Wierden

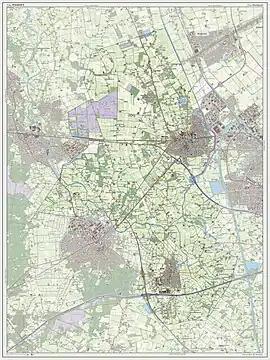
"Dutch Topographic map of Wierden, July 2013"

Wierden (Tweants: "Wierdn") is a town and a municipality in the eastern Netherlands, in the province of Overijssel.